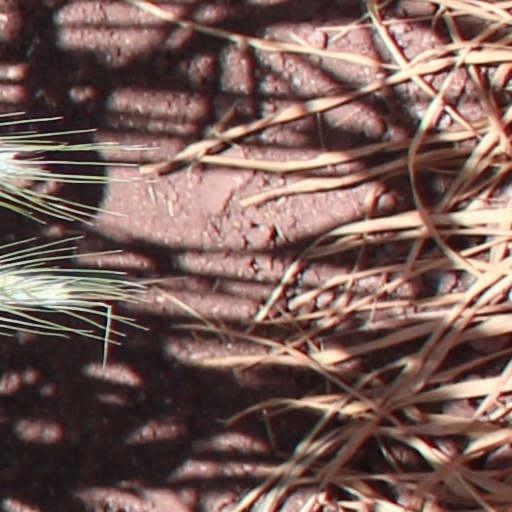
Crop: wheat